European Islam

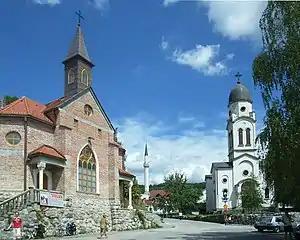
A Roman Catholic church, Eastern Orthodox church, and Muslim mosque are located in the same square in Bosanska Krupa, Bosnia and Herzegovina.

European Islam, or Euro-Islam, is a hypothesized new branch of Islam that historically originated and developed among the European peoples of the Balkans (primarily Albania, Bosnia and Herzegovina, Kosovo, and East Thrace, but also in Bulgaria, Montenegro and North Macedonia, countries with sizable Muslim minorities). These communities, alongside those in some republics of Russia, constitute a large population which constitute large populations of European Muslims. Historically significant Muslim populations in Europe include Azerbaijanis, Ashkali and Balkan Egyptians, Balkan Turks, Bosniaks, Böszörmény, Chechens, Circassians, Cretan Turks, Crimean Tatars, Gajals, Gorani, Greek Muslims, Ingush, Khalyzians, Kazakhs, Lipka Tatars, Muslim Albanians, Muslim Romani people, Pomaks, Torbeshi, Turkish Cypriots, Vallahades, Volga Tatars, Yörüks, and Megleno-Romanians from Notia today living in East Thrace, although the majority are secular.